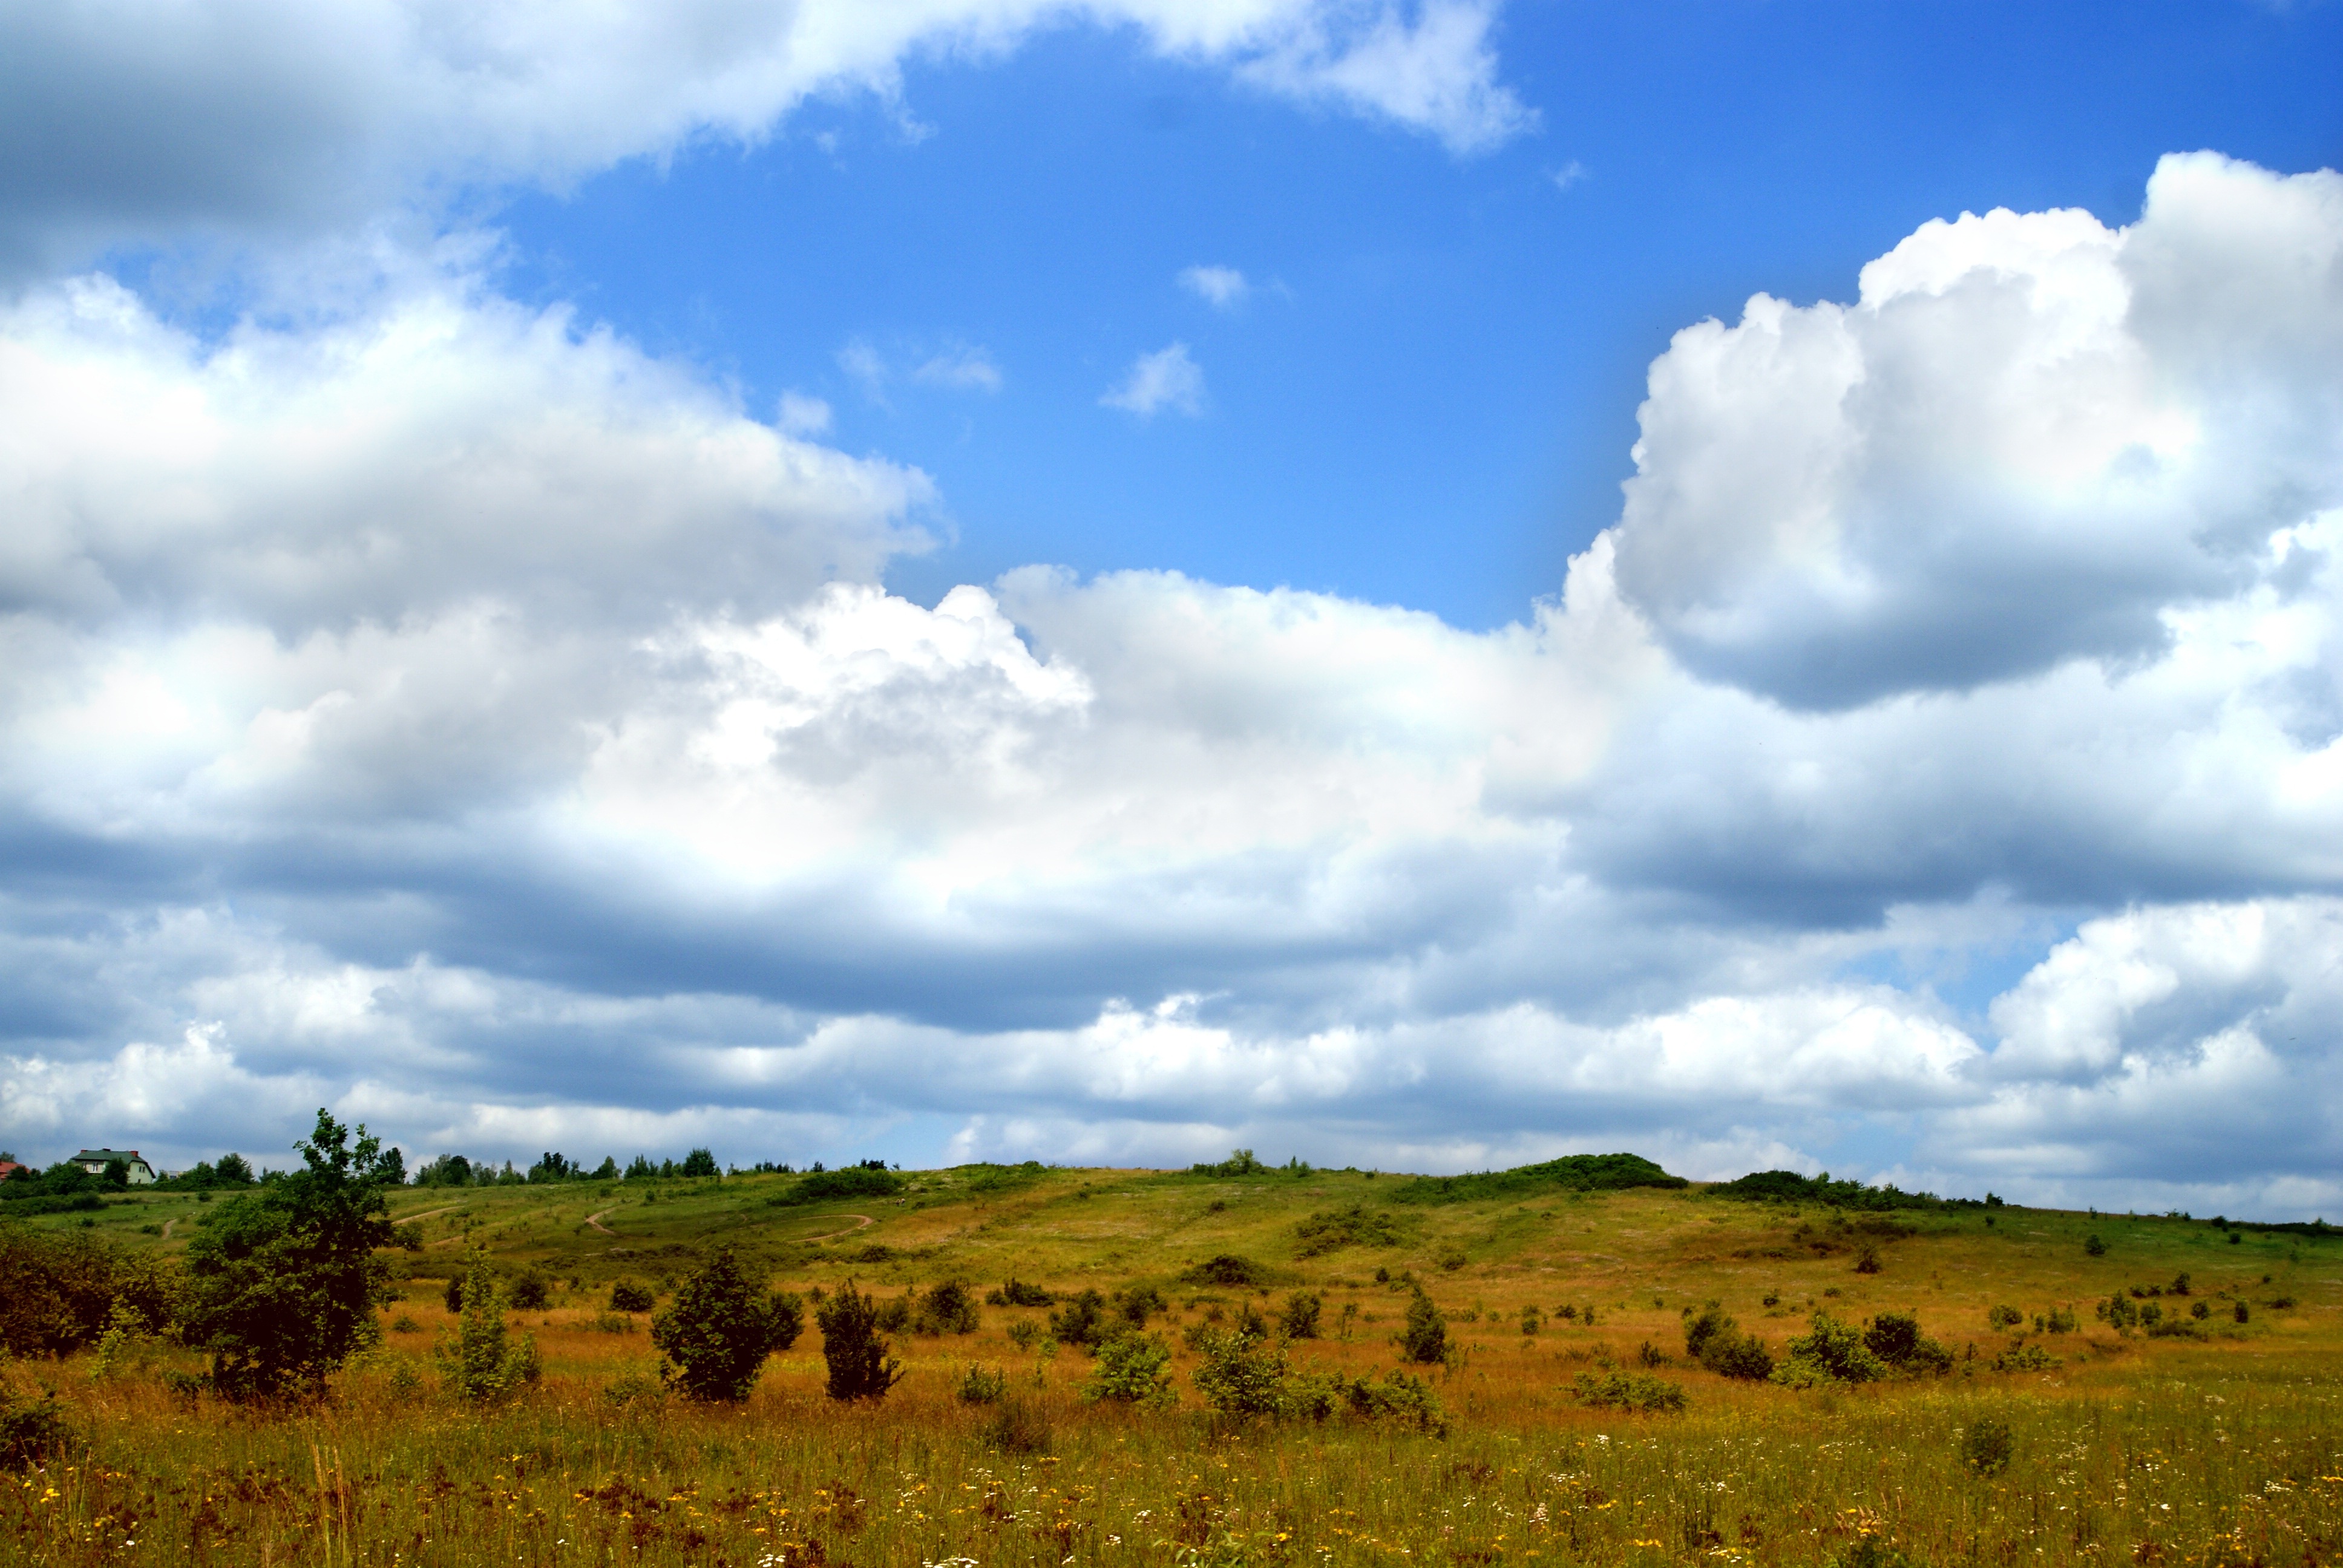
landscape, tree, nature, grass, horizon, mountain, cloud, plant, sky, field, meadow, prairie, hill, view, green, pasture, savanna, plain, grassland, poland, plateau, habitat, ecosystem, the background, steppe, rural area, the stem, kielce, meteorological phenomenon, natural environment, geographical feature